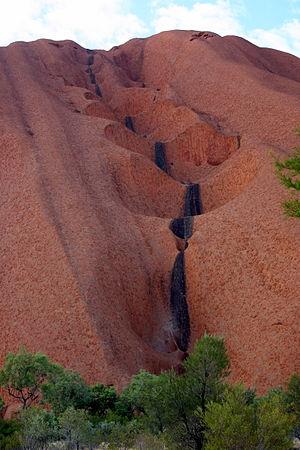
Uluru, aussi connu sous le nom d’Ayers Rock, est un inselberg en grès situé dans le Territoire du Nord, au centre de l'île principale de l'Australie. Il s'élève à 348 mètres au-dessus de la plaine. C'est un lieu sacré pour les peuples aborigènes Pitjantjatjara et Yankunytjatjara, à la base duquel ils pratiquent parfois des rituels et réalisent des peintures rupestres d'une grande importance culturelle. Ceci combiné à ses singularités géologiques et hydrologiques, ainsi qu'aux remarquables teintes qu'il peut prendre, en particulier au coucher du soleil, en a fait un des emblèmes de l'Australie, depuis sa découverte par les Occidentaux en 1873.